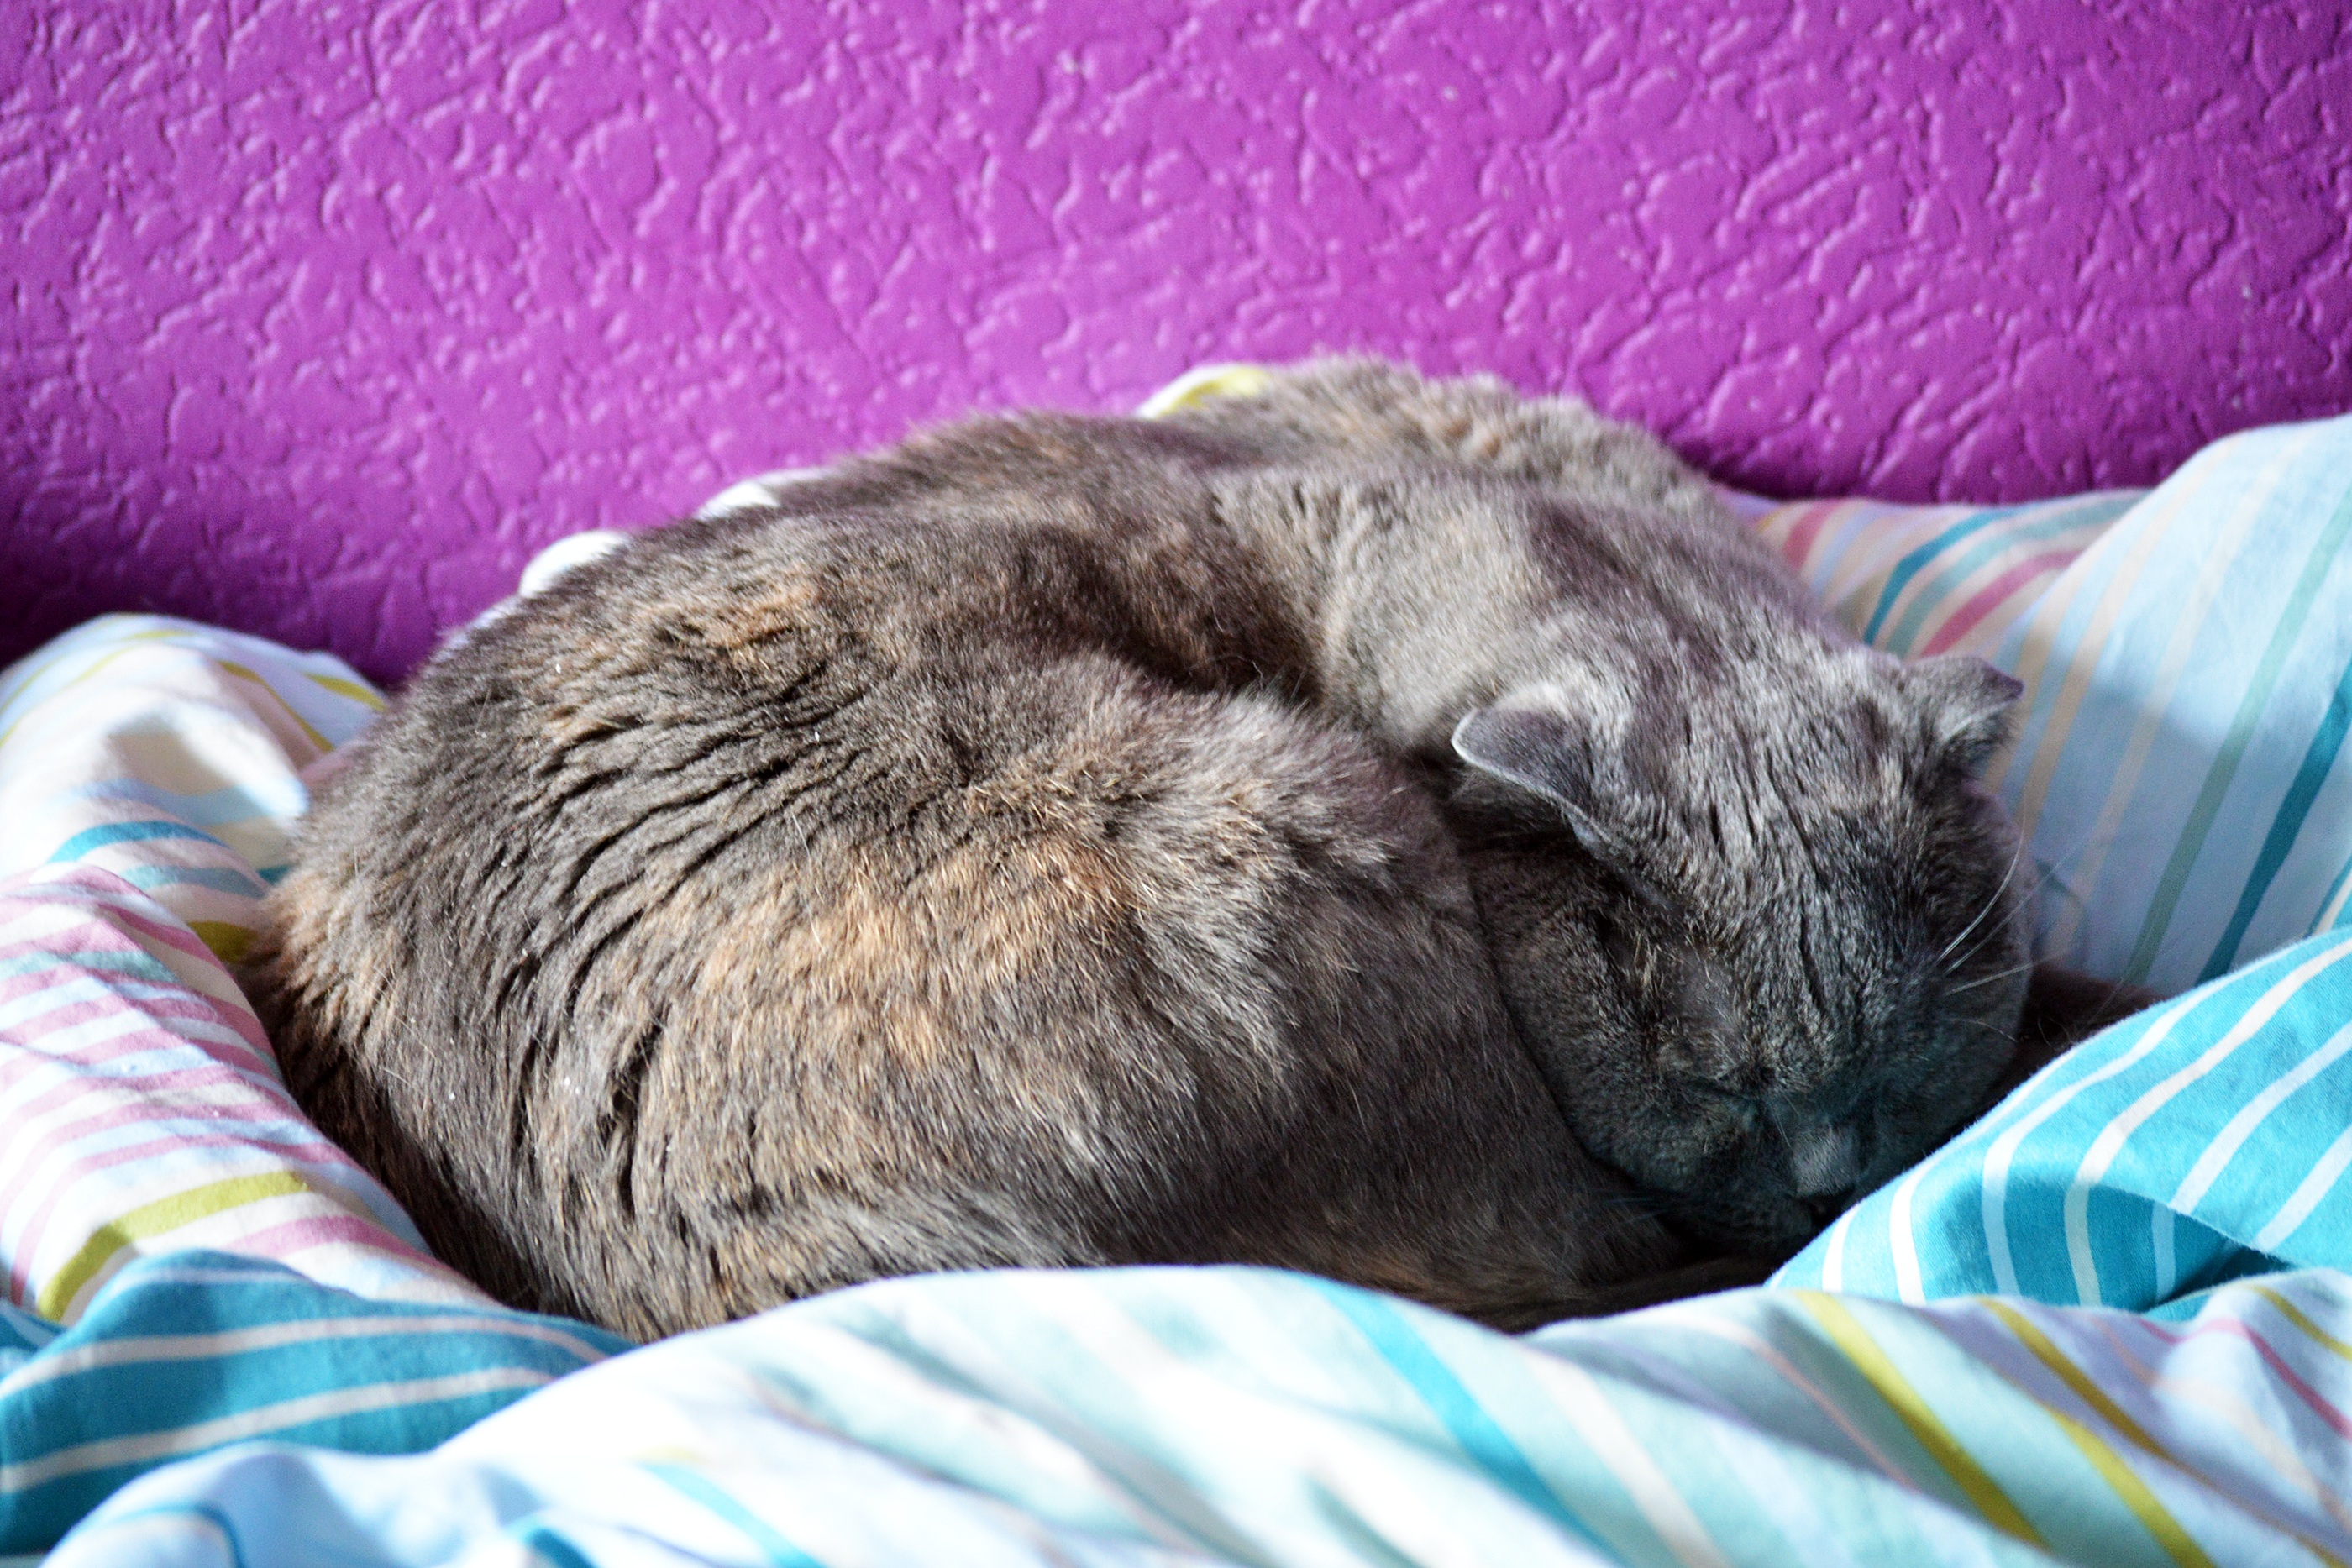
white, purple, home, animal, cute, pet, fur, relax, cat, sleeping, tranquil, peaceful, mammal, cozy, gray, blue, blanket, fauna, nap, whiskers, grey, sleep, cool image, dream, fat, snout, bed, sleepy, big, comfort, domestic, adorable, cool photo, lying, curled, comfortable, scottish fold, asleep, chartreux, russian blue, cuddling, korat, small to medium sized cats, cat like mammal